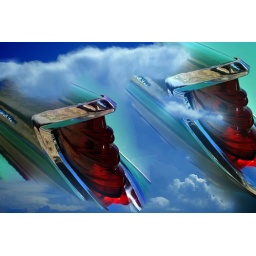
Vintage car and sky shot at Phillip Island over Xmas.